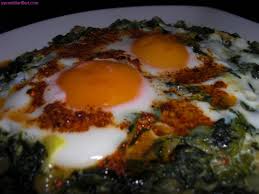
Yemek: ispanak